Oda Nobunaga

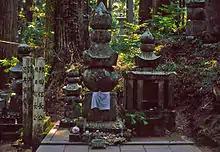
Grave of Oda Nobunaga at Mount Kōya, Wakayama Prefecture

Later, when Nobunaga's retainer Toyotomi Hideyoshi learnt of his lord's death, he intercepted Mitsuhide's messenger trying to deliver a letter to the Mōri clan, informing them of Nobunaga's death and requesting an alliance, and withheld information. Hideyoshi managed to pacify the Mōri by demanding the suicide of Shimizu Muneharu in exchange for ending his siege of Takamatsu Castle, which the Mōri accepted. He then turned back to Kyoto with his forces in a swift forced march known as the "Chūgoku Ōgaeshi".